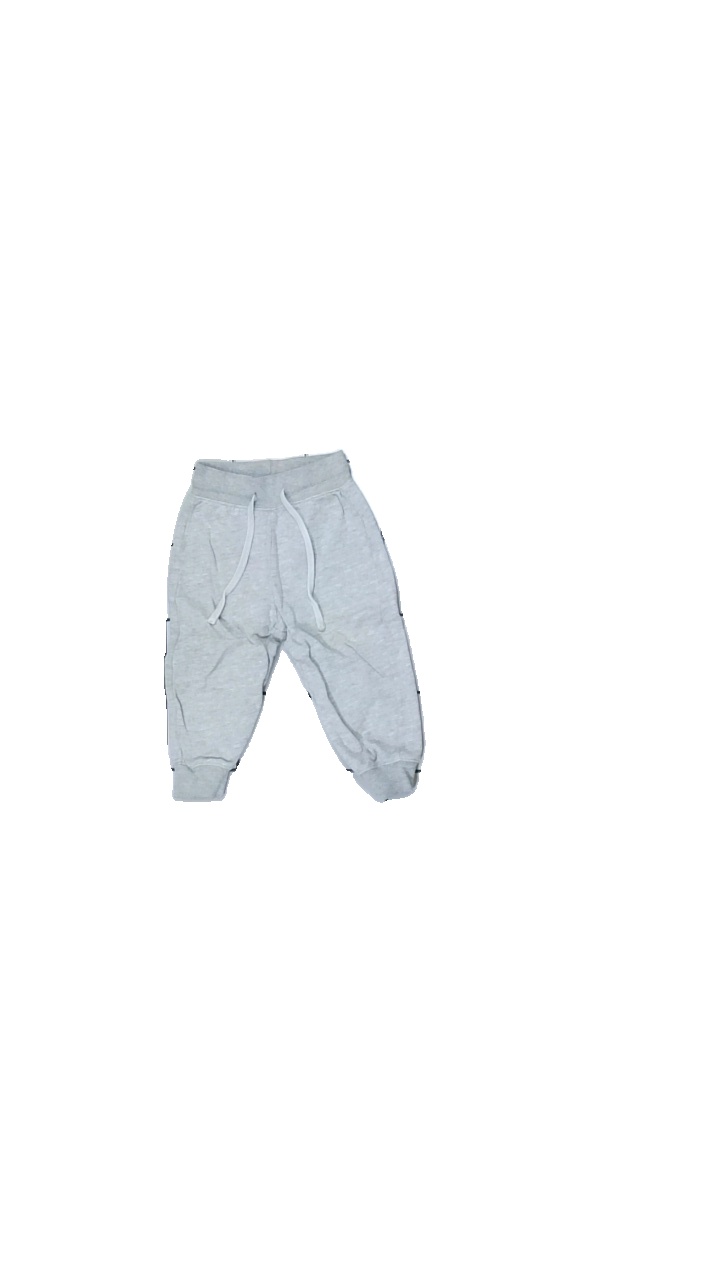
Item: Trousers (Children)
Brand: Basic U
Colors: Grey
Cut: Regular
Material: Unknown
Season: All
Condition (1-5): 5
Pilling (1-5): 5
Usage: Reuse
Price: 50-100